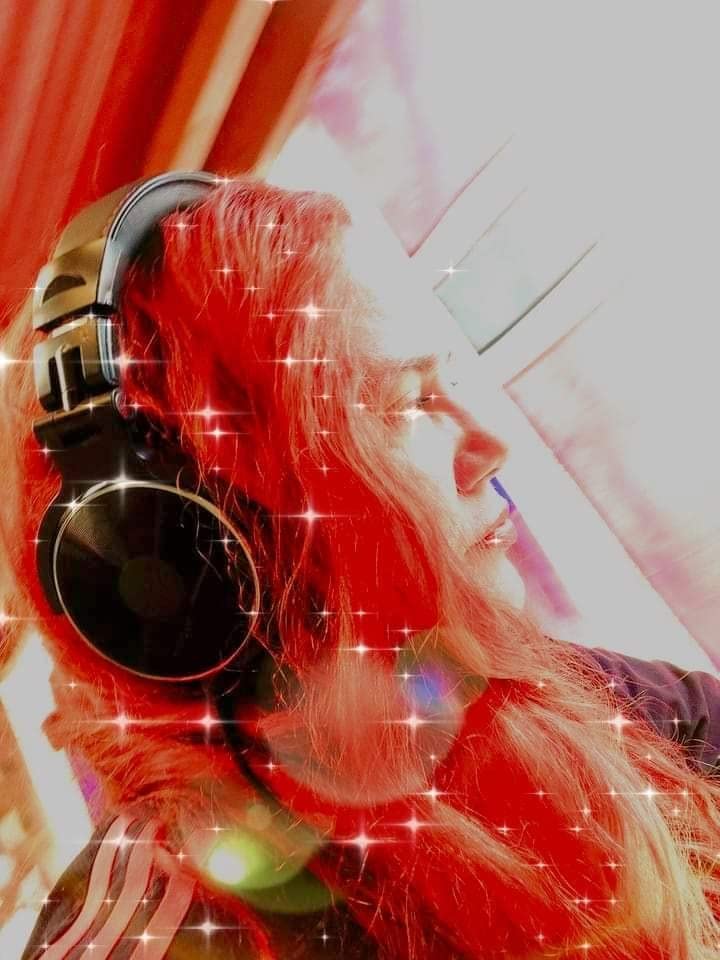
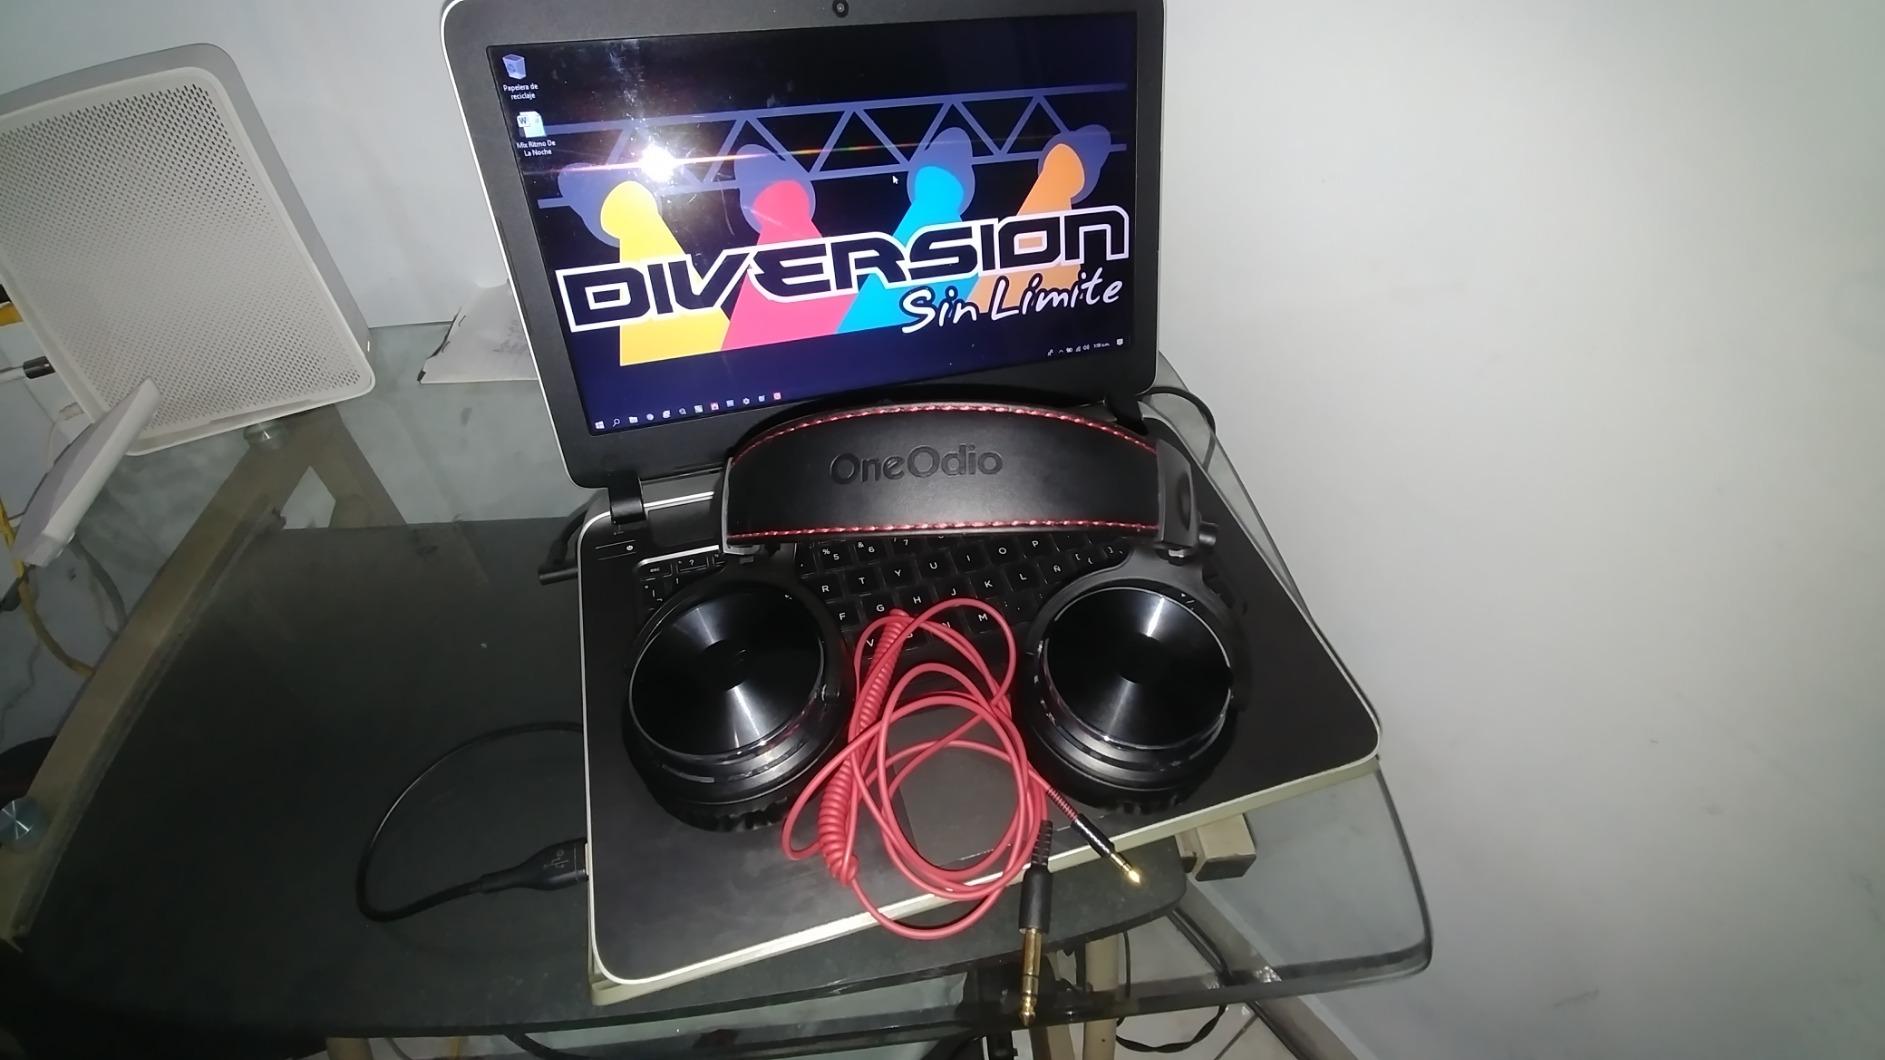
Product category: headphones
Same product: yes